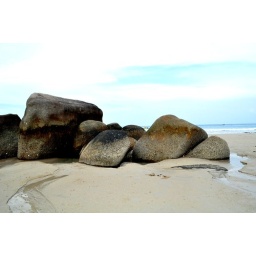
Huge rocks by the beach